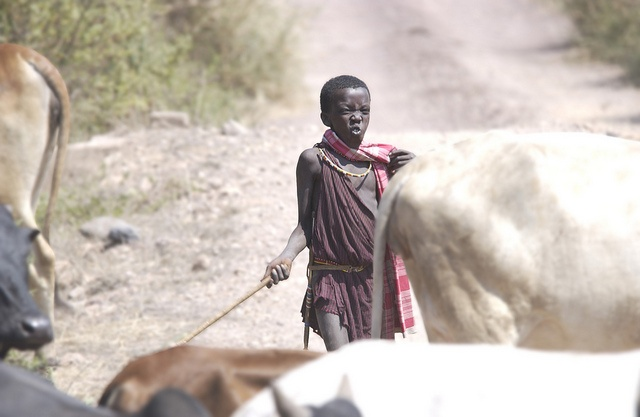
A young boy is herding cattle down a dirt road.
A young African boy in traditional garb herding cattle.
A young boy herds cattle with a stick in Africa
A young person herding cattle across a dirt road.
a child holding a stick making a funny face in a cow pasture